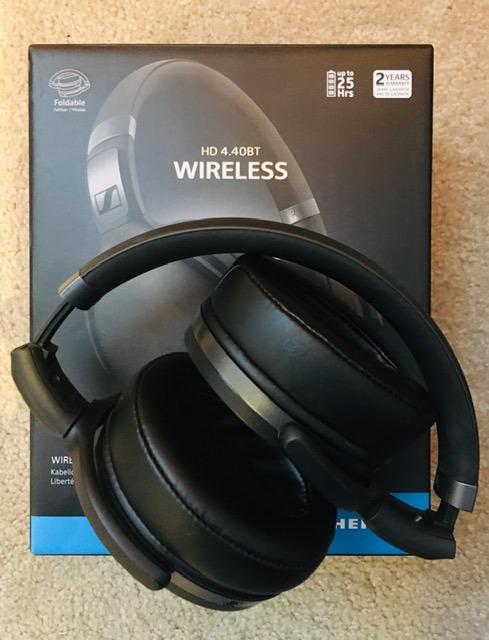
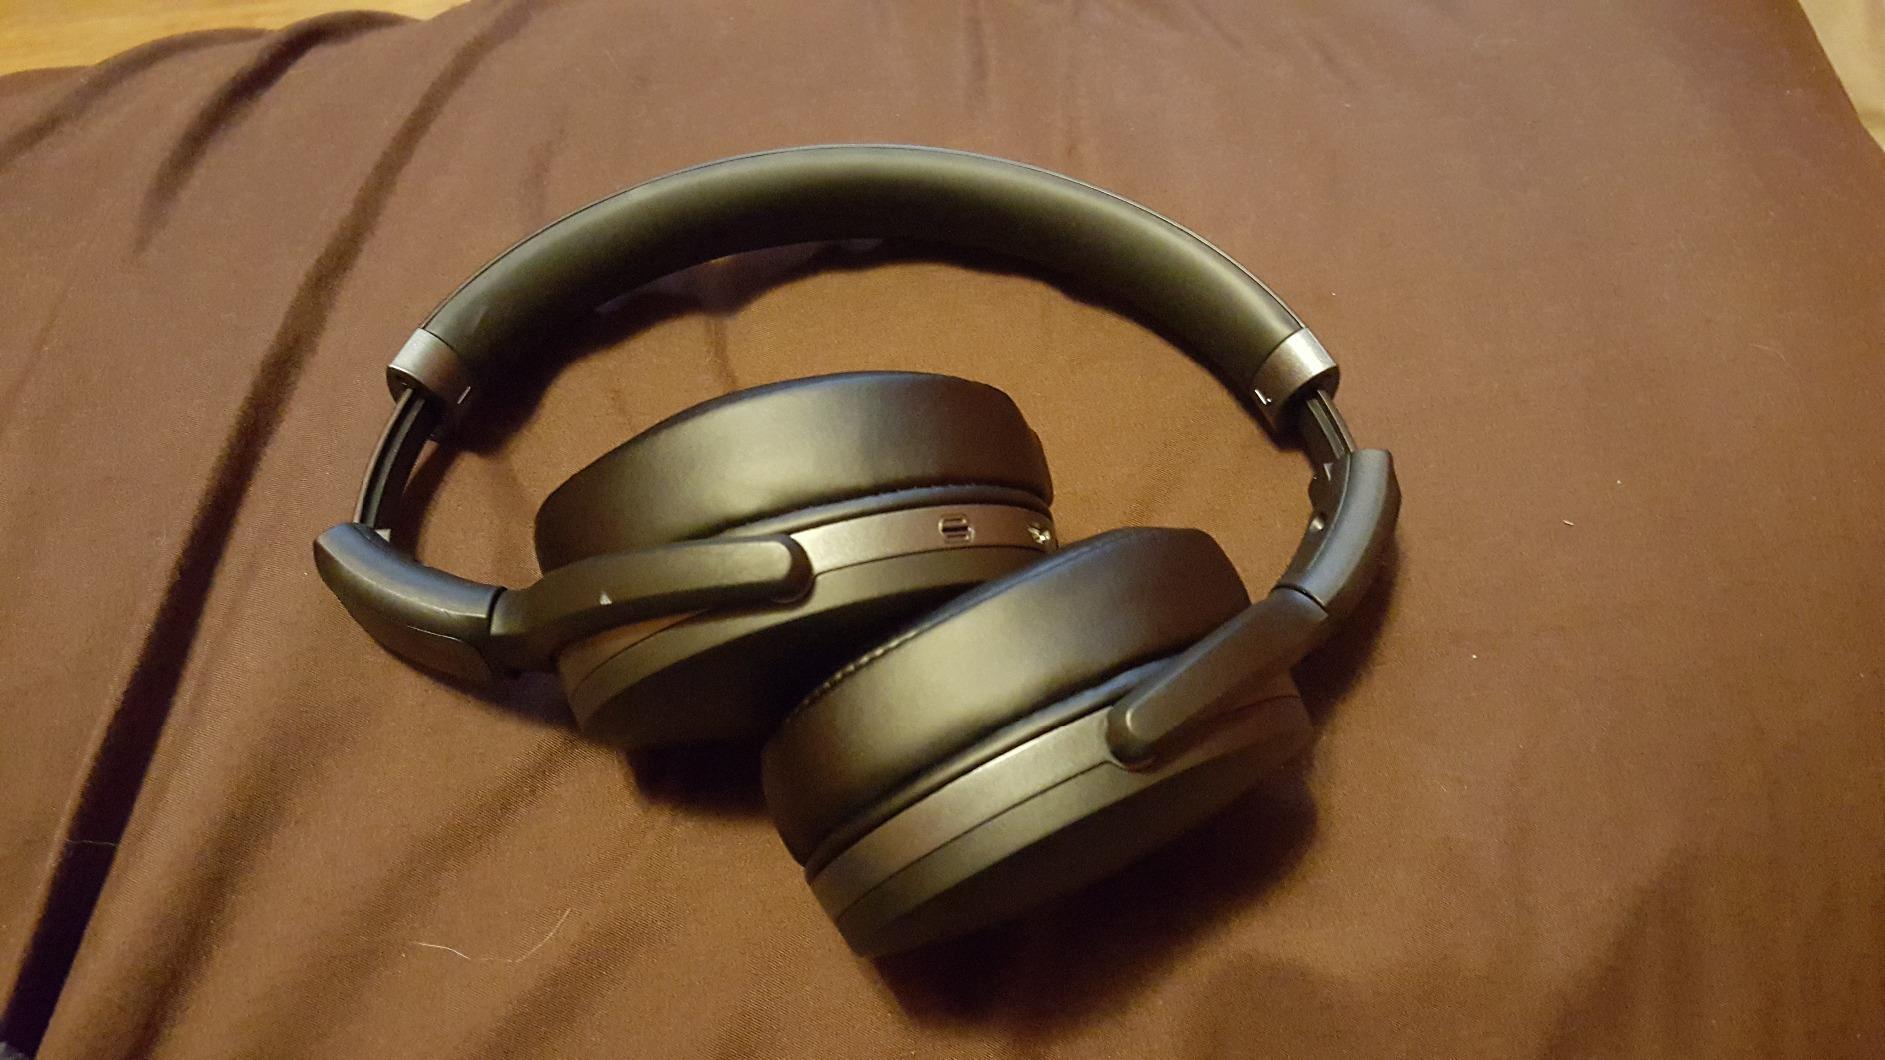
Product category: headphones
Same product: yes